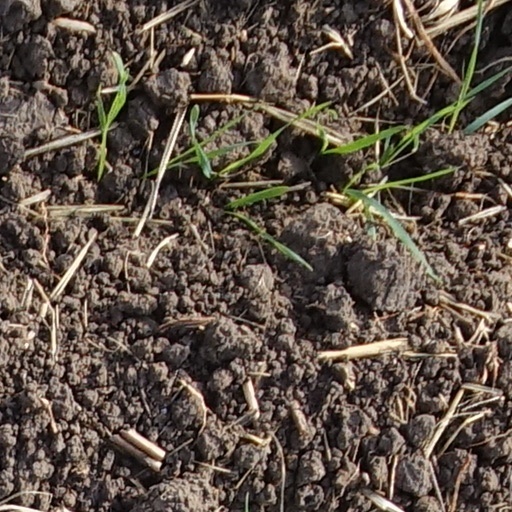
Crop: wheat